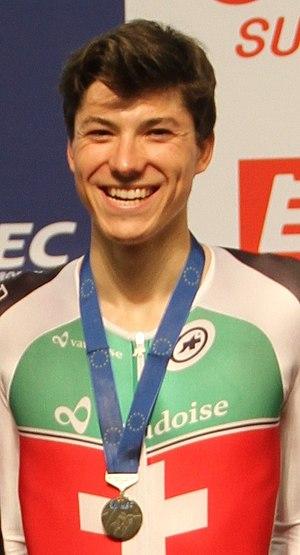
Frank Pasche, né le 19 mars 1993 à Châtel-Saint-Denis, est un coureur cycliste suisse spécialiste de la piste.